Byzantine conquest of Bulgaria

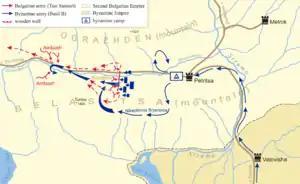
A map of the Battle of Kleidion in 1014

The Battle of Kleidion took place on 29 July 1014. The Bulgarian army lost significantly, and some medieval historians say the Byzantines took around 15,000 Bulgarian prisoners and blinded them. Multiple sources corroborate this, but it is unlikely the number was so big, as the Bulgarians fought for four more years, and it is unlikely they could have done so with 15,000 less soldiers. In October 1014, Samuel died, creating a succession crisis between "Samuel's son, his nephew, and other magnates". Basil used this opportunity to his advantage, and the fighting with the Bulgarians escalated over the next few years.